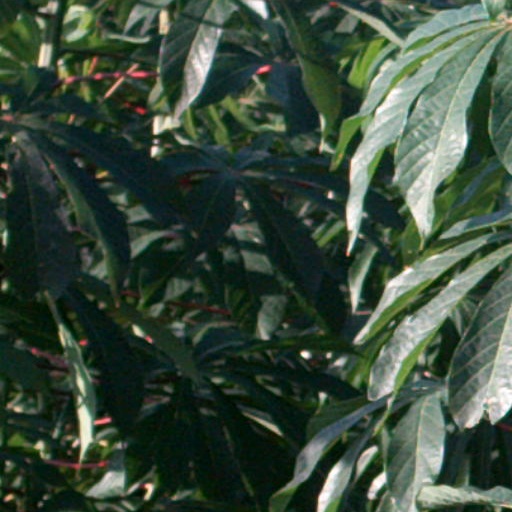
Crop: cassava